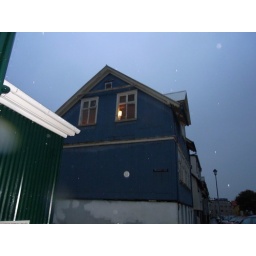
lamp in a window